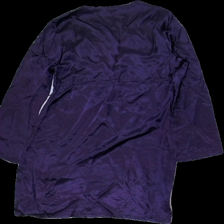
View: back
Type: Dress
Category: Ladies
Brand: Not in the list
Brand text on label: Triumph
Colors: Purple
Material: 100% Silk
Cut: Regular
Size: 38
Price range: 50-100
Recommended usage: Reuse
Description: Purple satin dress